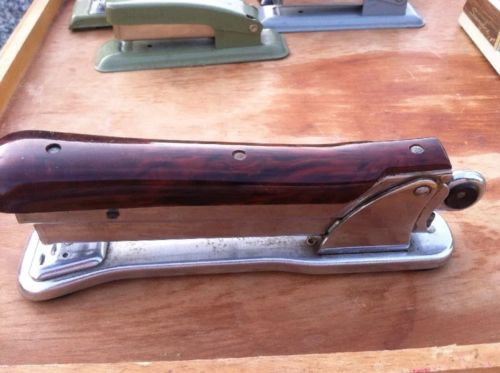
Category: stapler